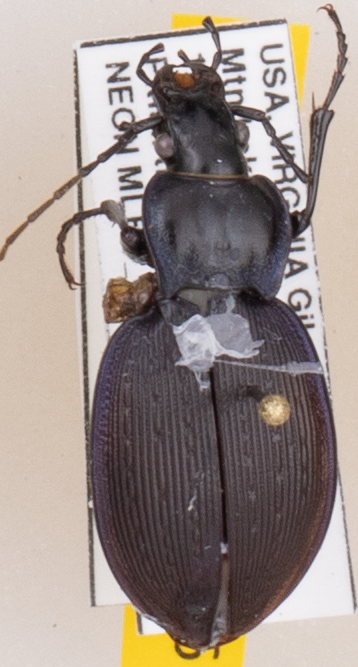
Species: Carabus goryi
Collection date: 2019-05-07
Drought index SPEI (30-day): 0.966
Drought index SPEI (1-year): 2.09
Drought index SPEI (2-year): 2.09